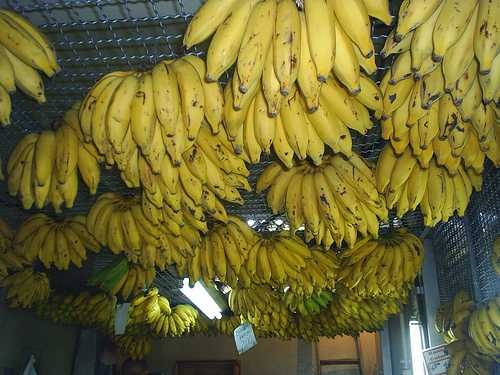
Label: Banana